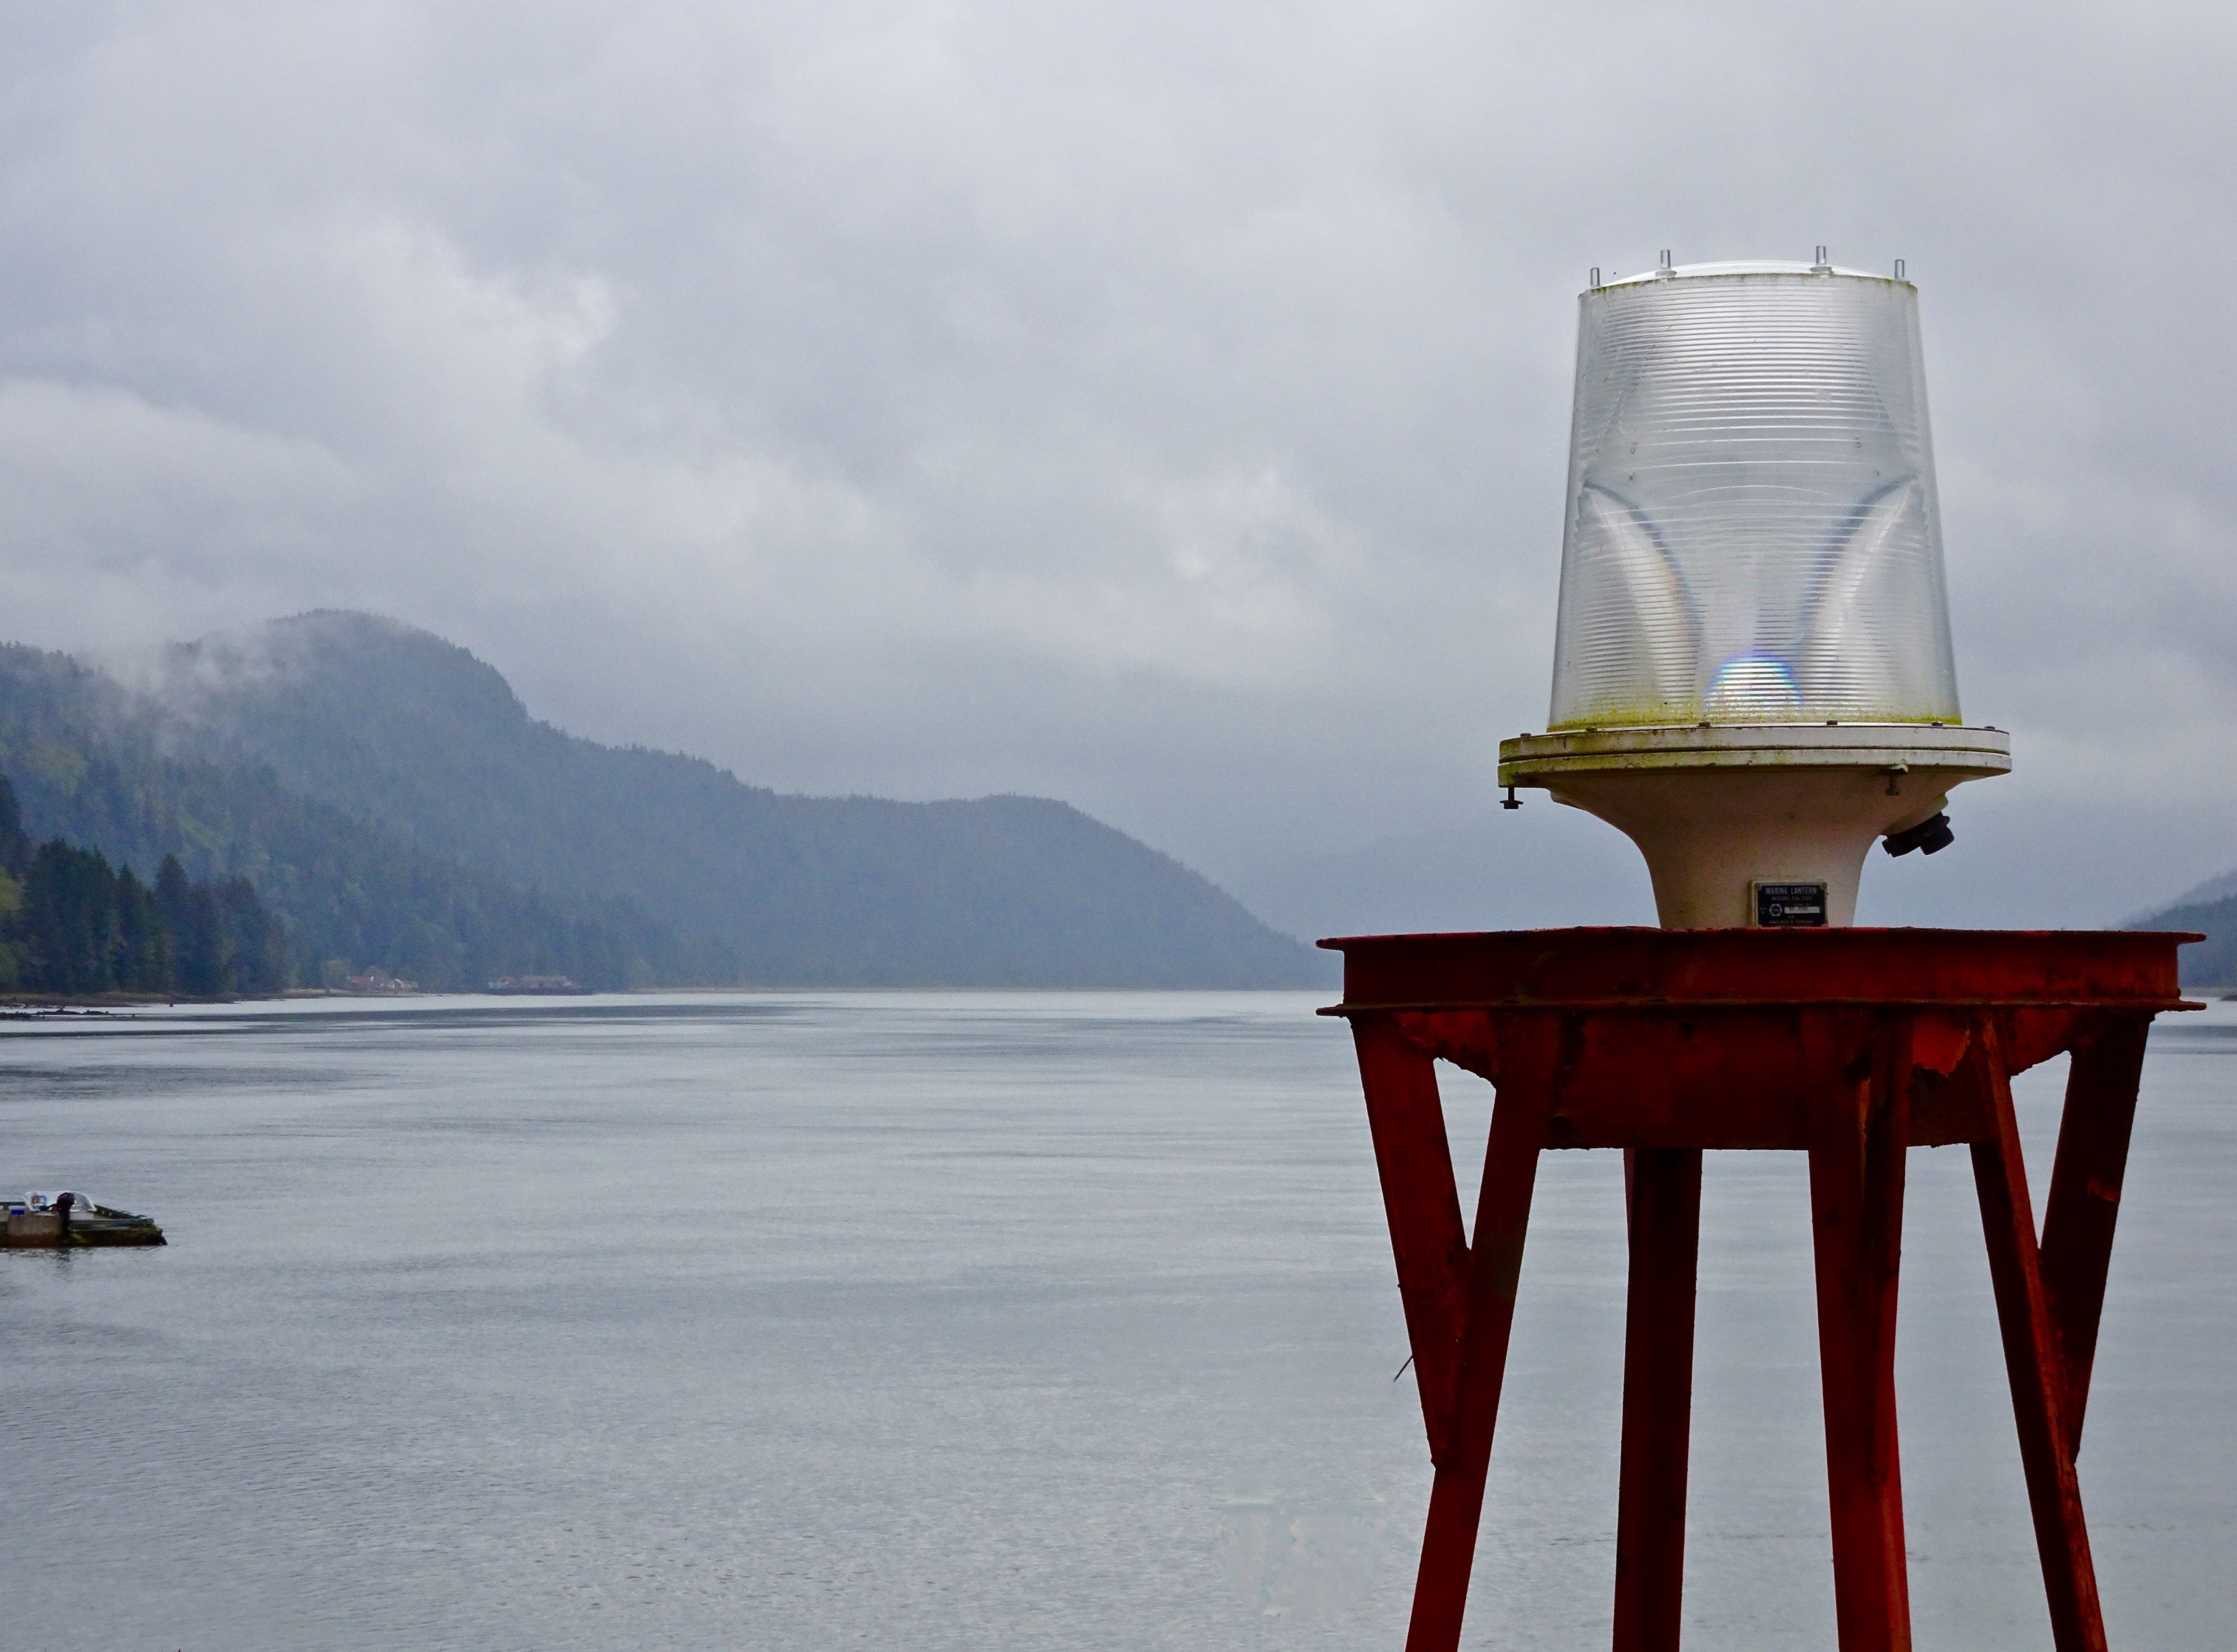
sea, water, light, night, reflection, tower, equipment, beacon, signal, nautical, marine, danger, warning, maritime